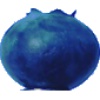
Label: huckleberry